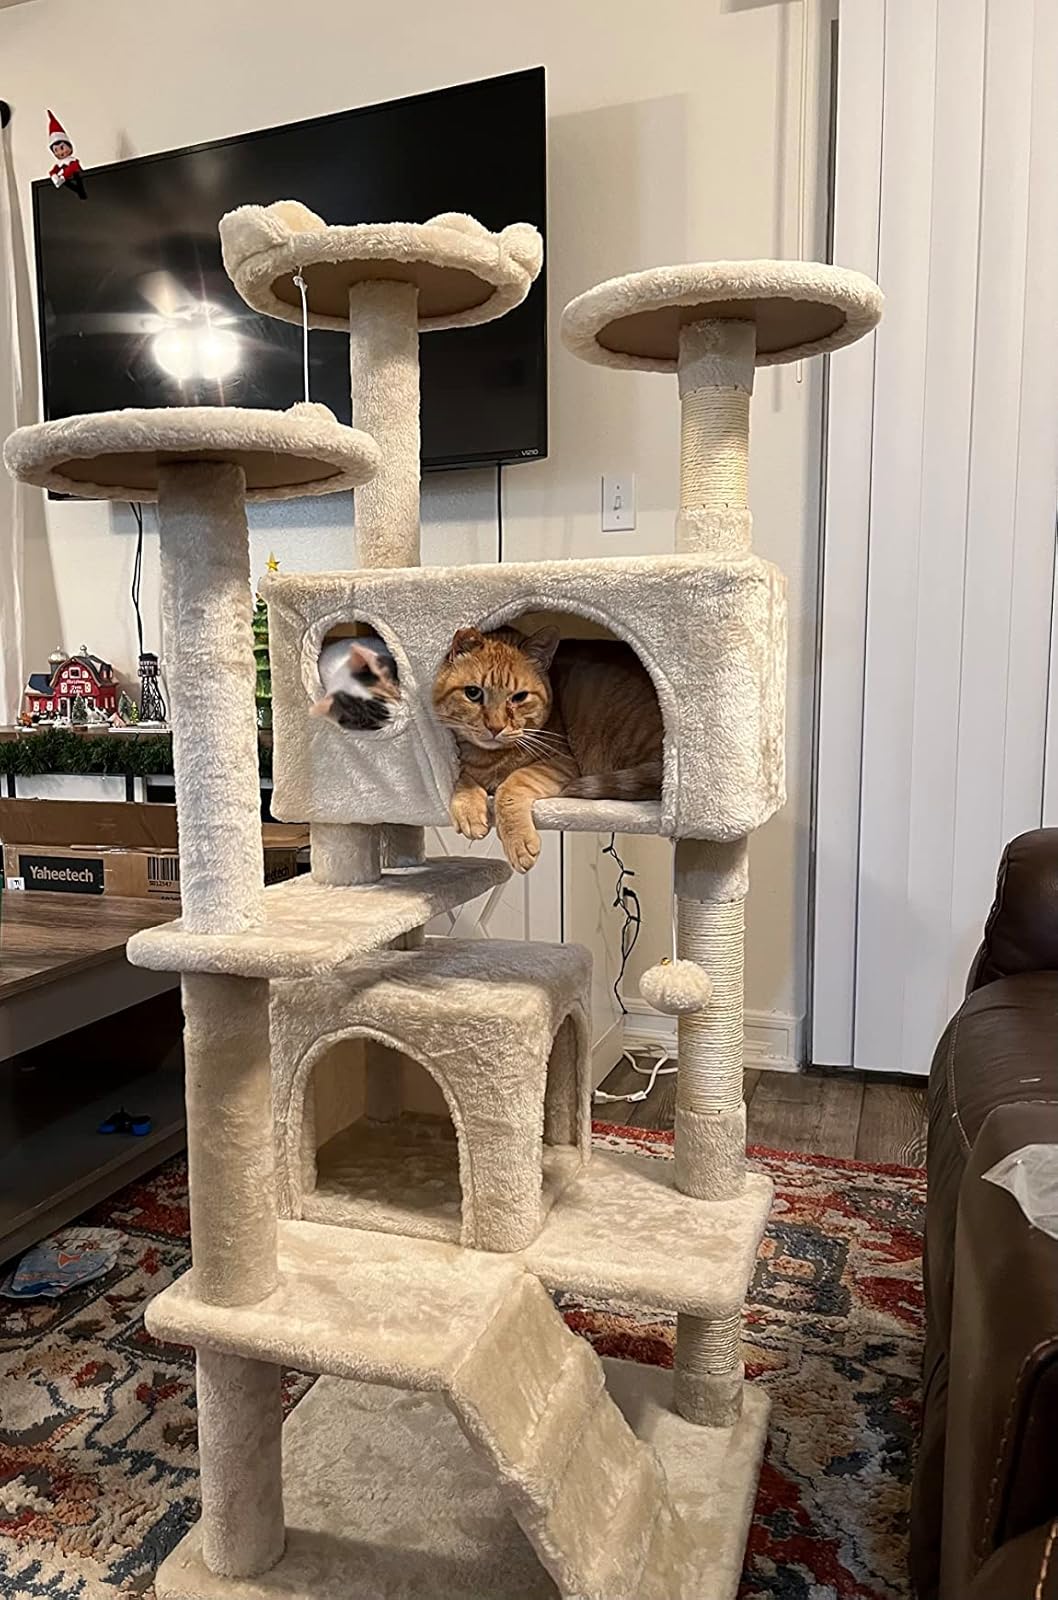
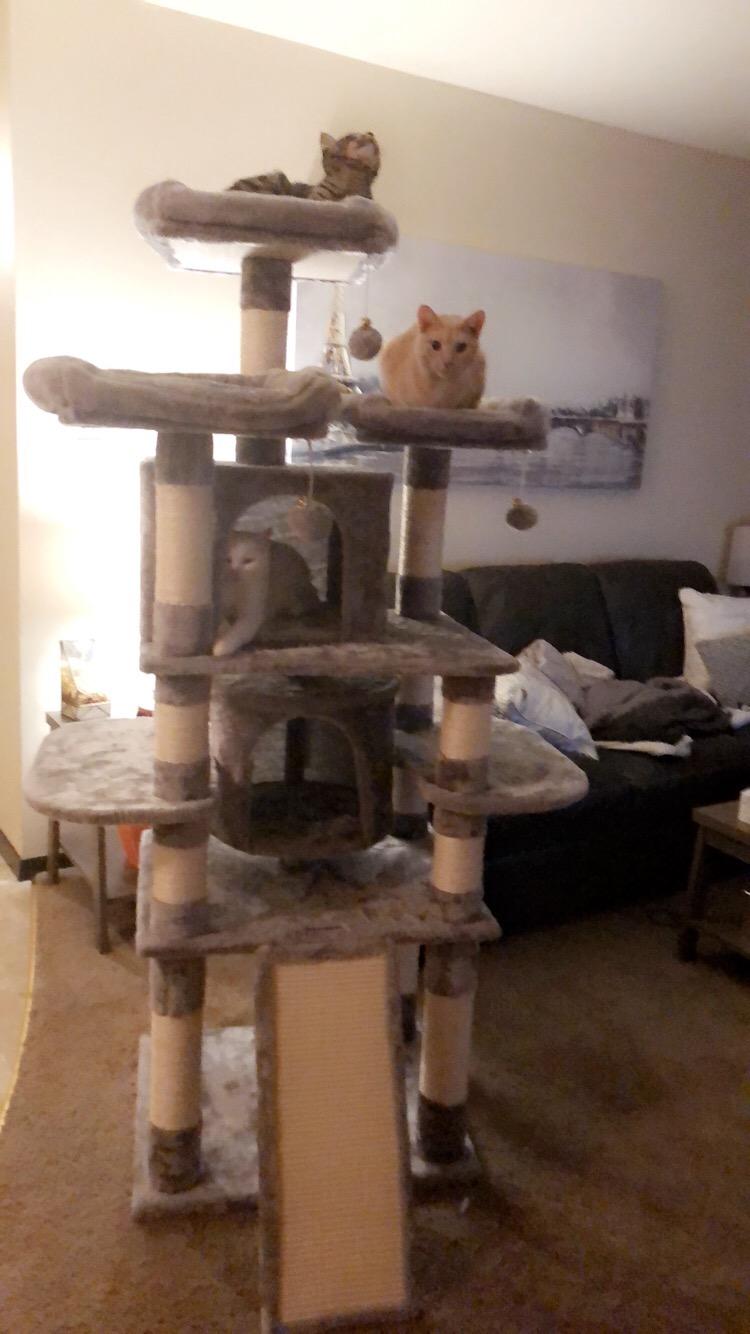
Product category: items_cat tree
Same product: no